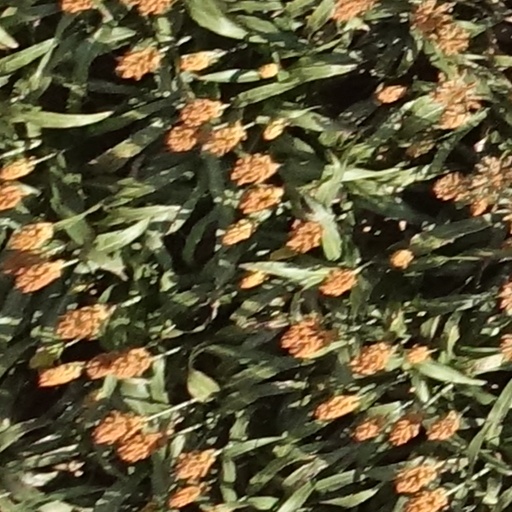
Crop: sorghum